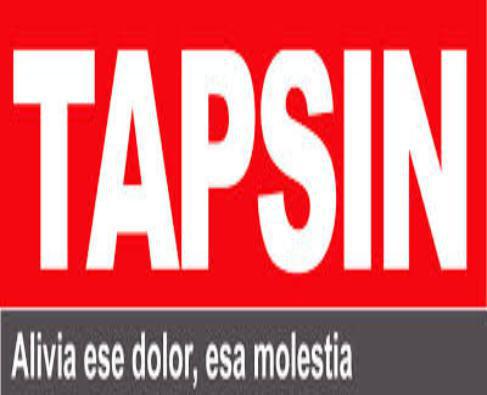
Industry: Medical